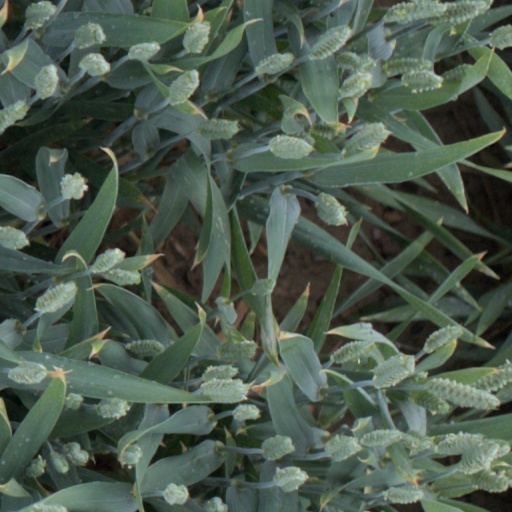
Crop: wheat